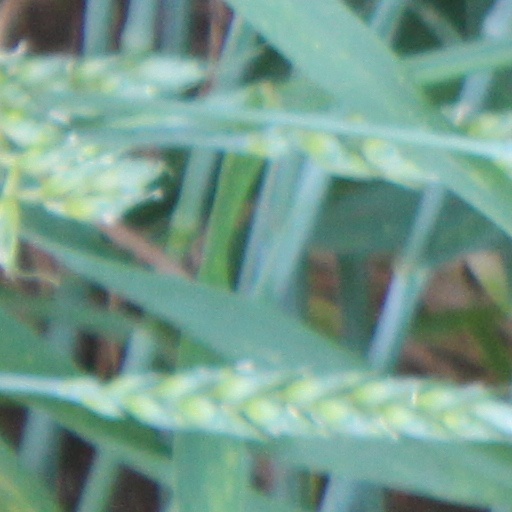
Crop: wheat